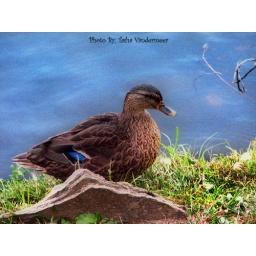
Duck in baby blue water